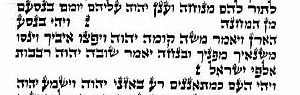
Hebraisk (sprog)
Hebraisk skrift i Torahen.
Hebraisk eller hebræisk er et vest-semitisk sprog, nært beslægtet med aramæisk og arabisk. Bibelsk hebraisk er hovedsproget i Tanákh. Senere udviklingsstadier omfatter mishnaisk hebraisk og rabbinsk hebraisk.